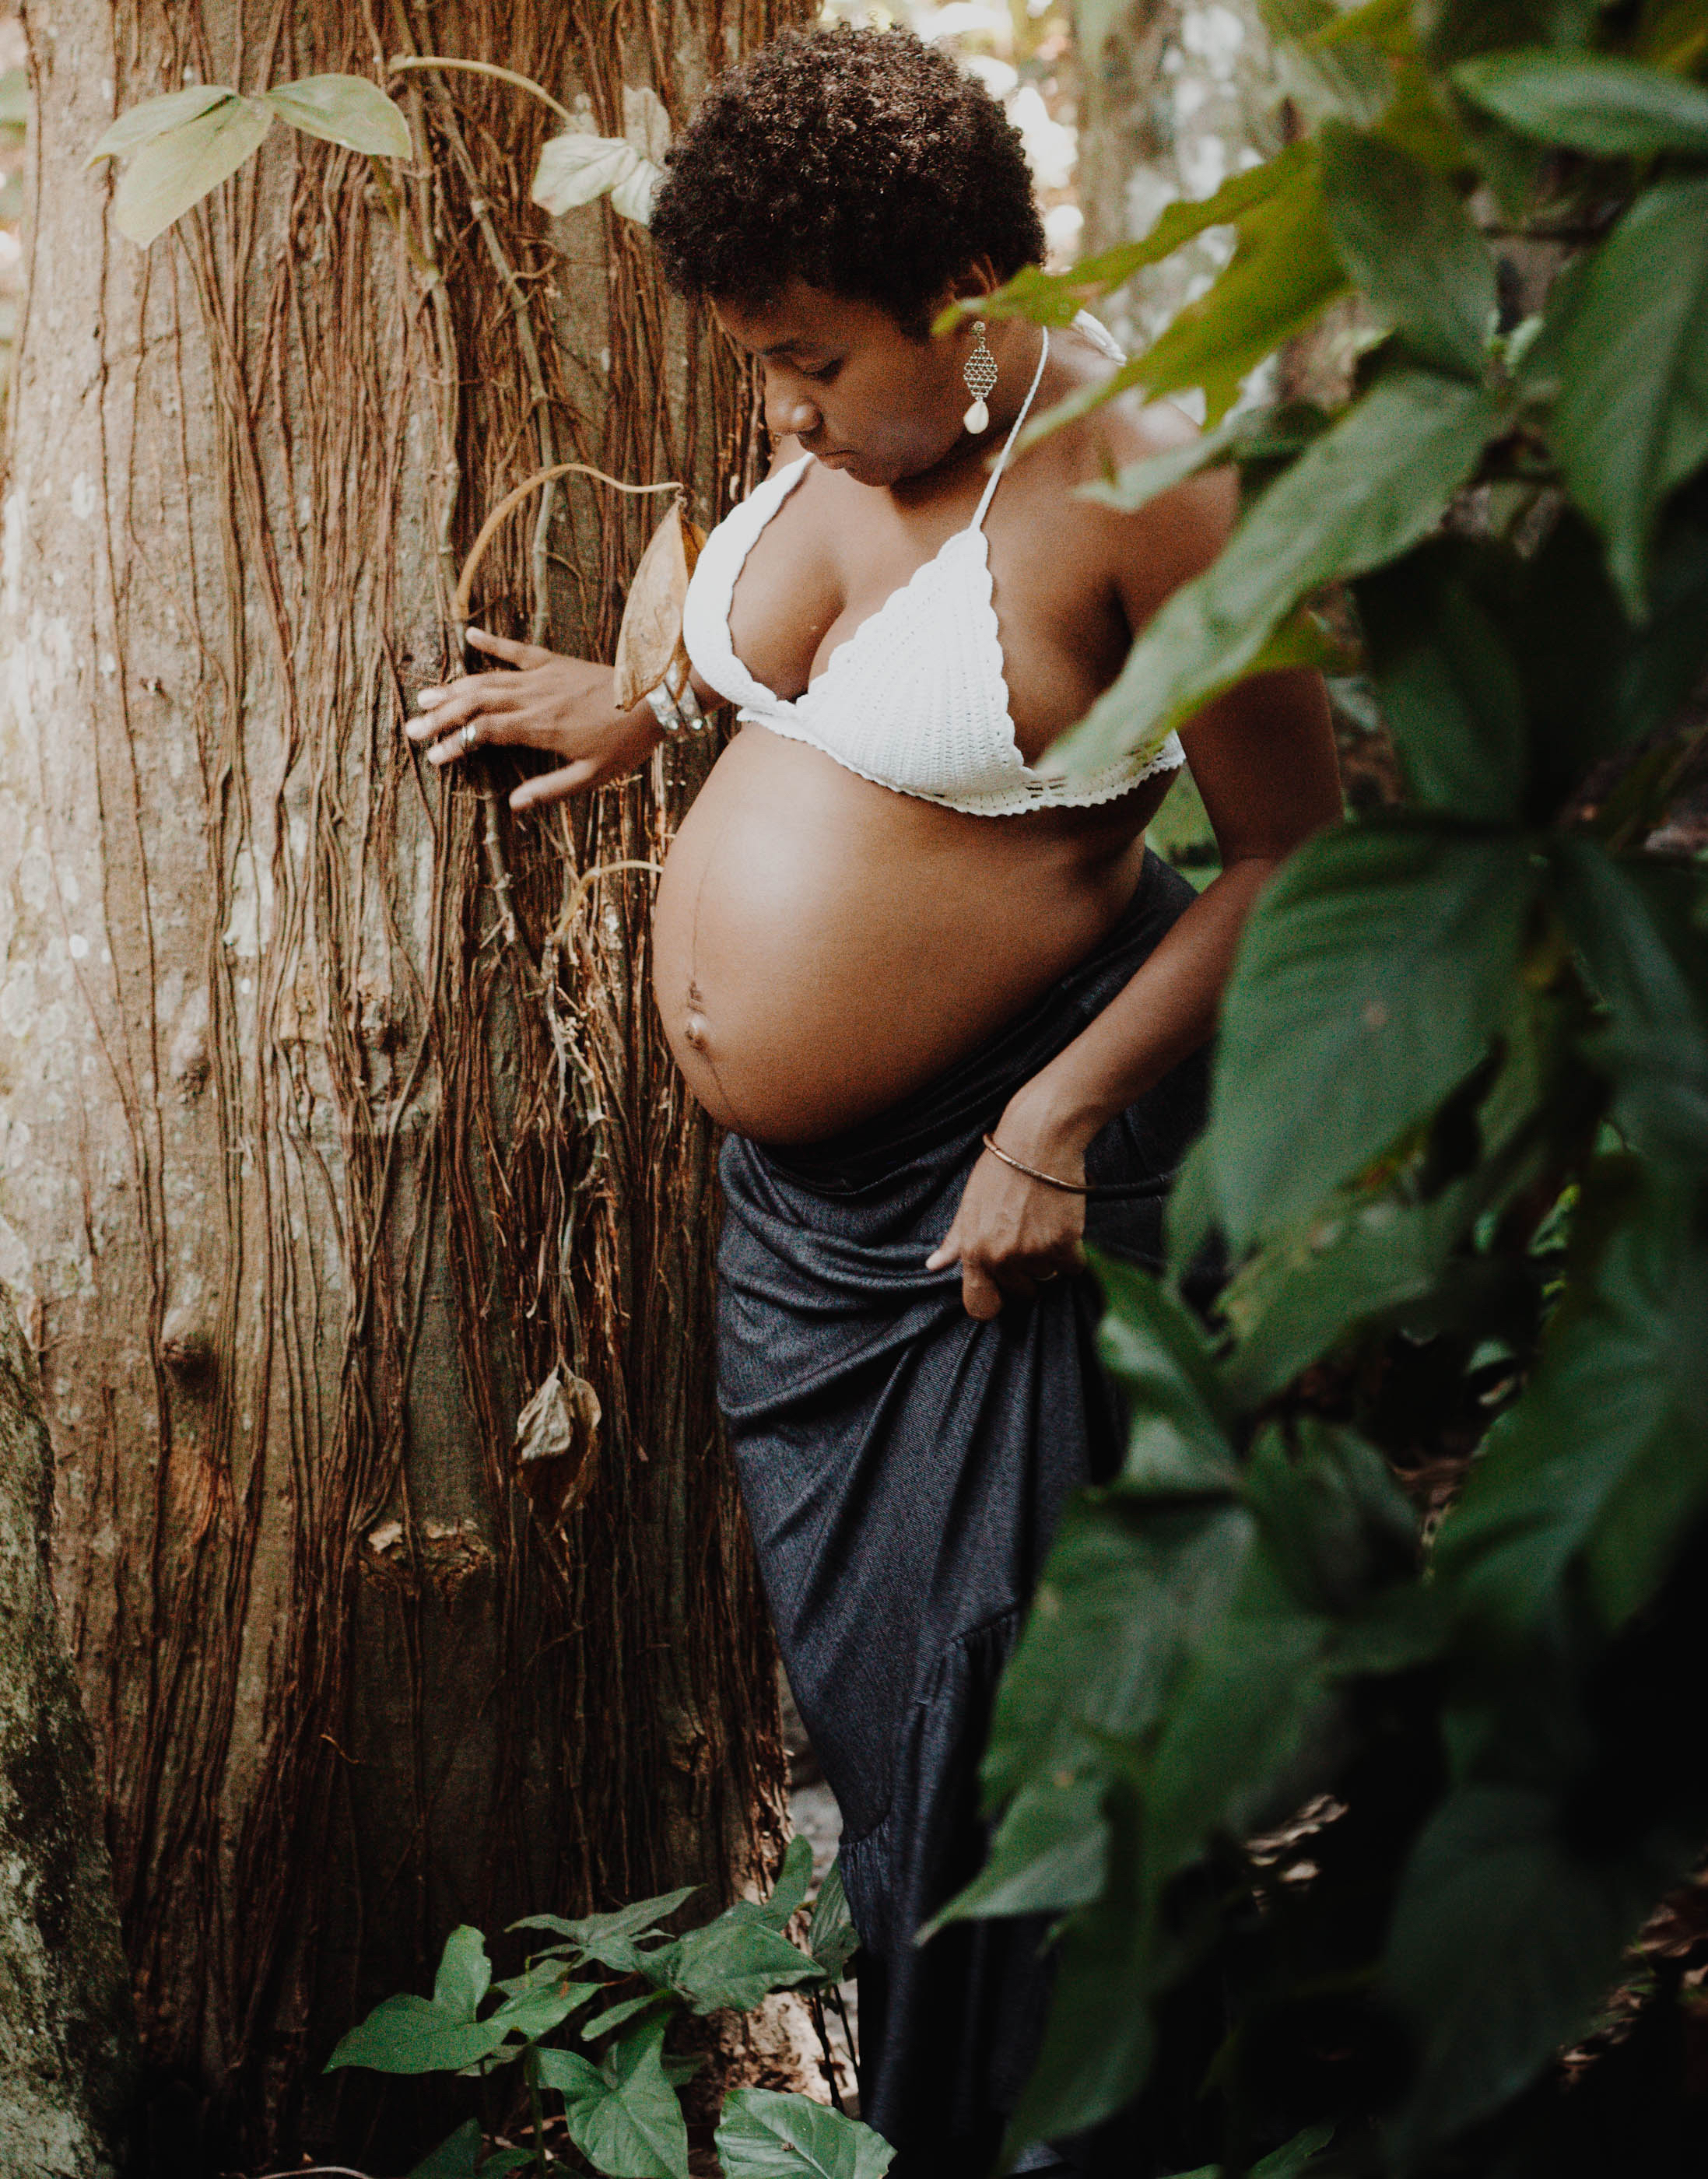
forest, person, girl, woman, photography, sunlight, flower, trunk, female, portrait, model, green, jungle, autumn, child, fashion, clothing, lady, hairstyle, long hair, human body, dress, photograph, pregnant, beauty, image, abdomen, photo shoot, art model